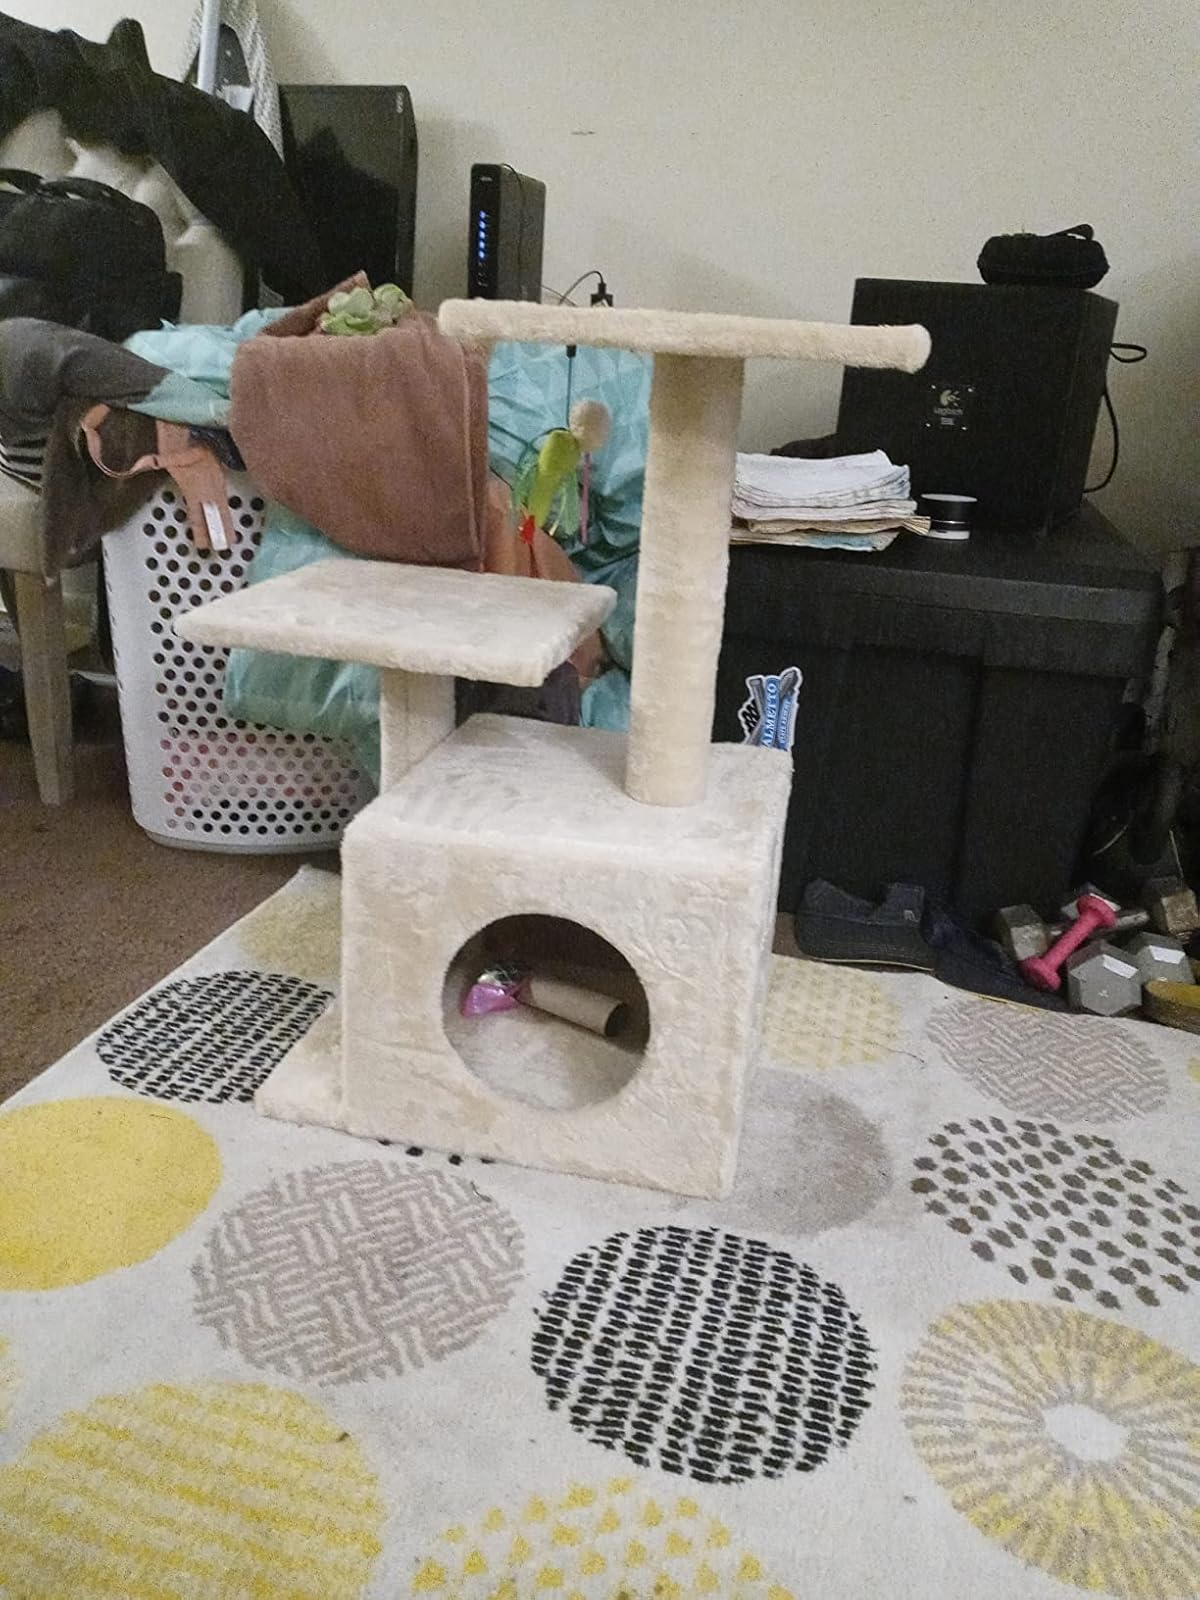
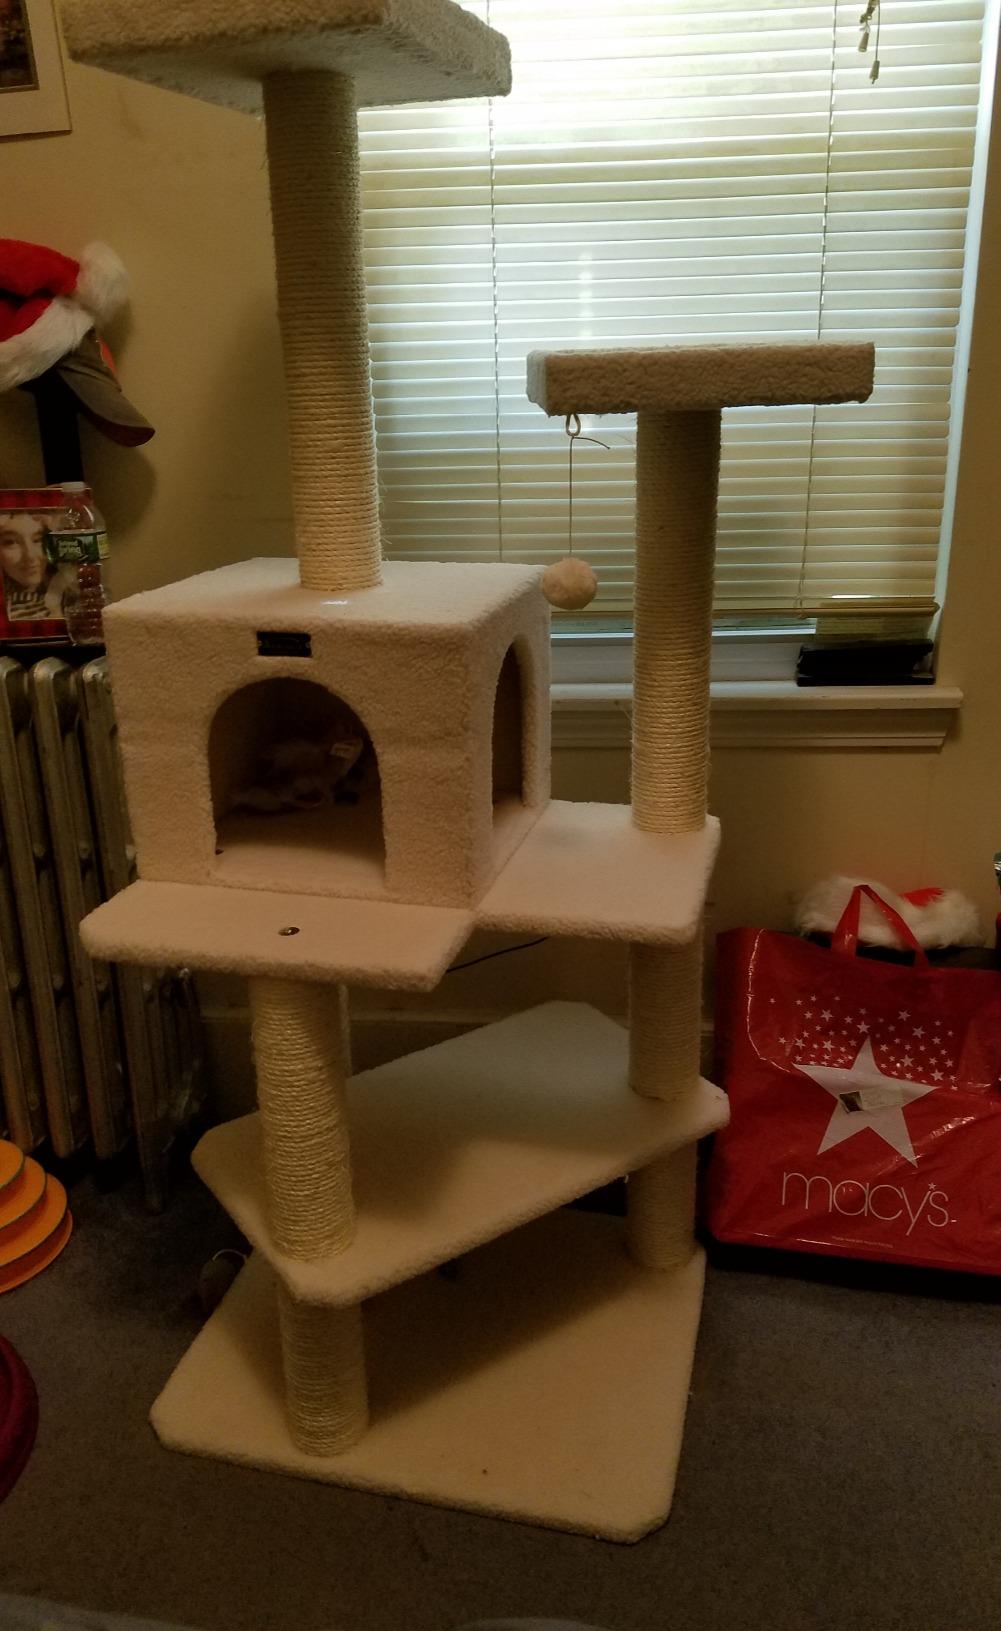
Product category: items_cat tree
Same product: no